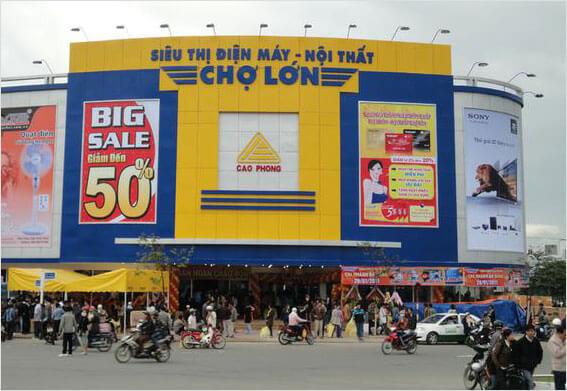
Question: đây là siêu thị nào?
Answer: siêu thị điện máy - nội thất chợ lớn